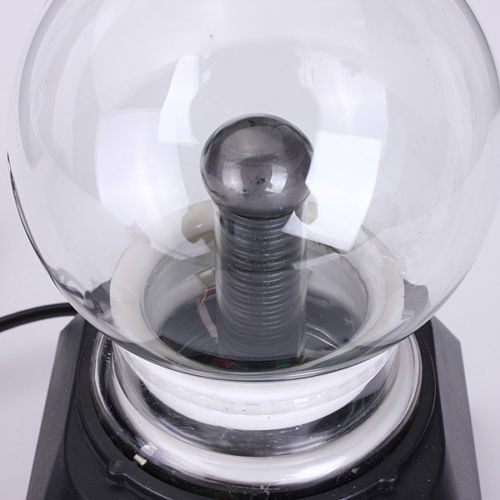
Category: lamp